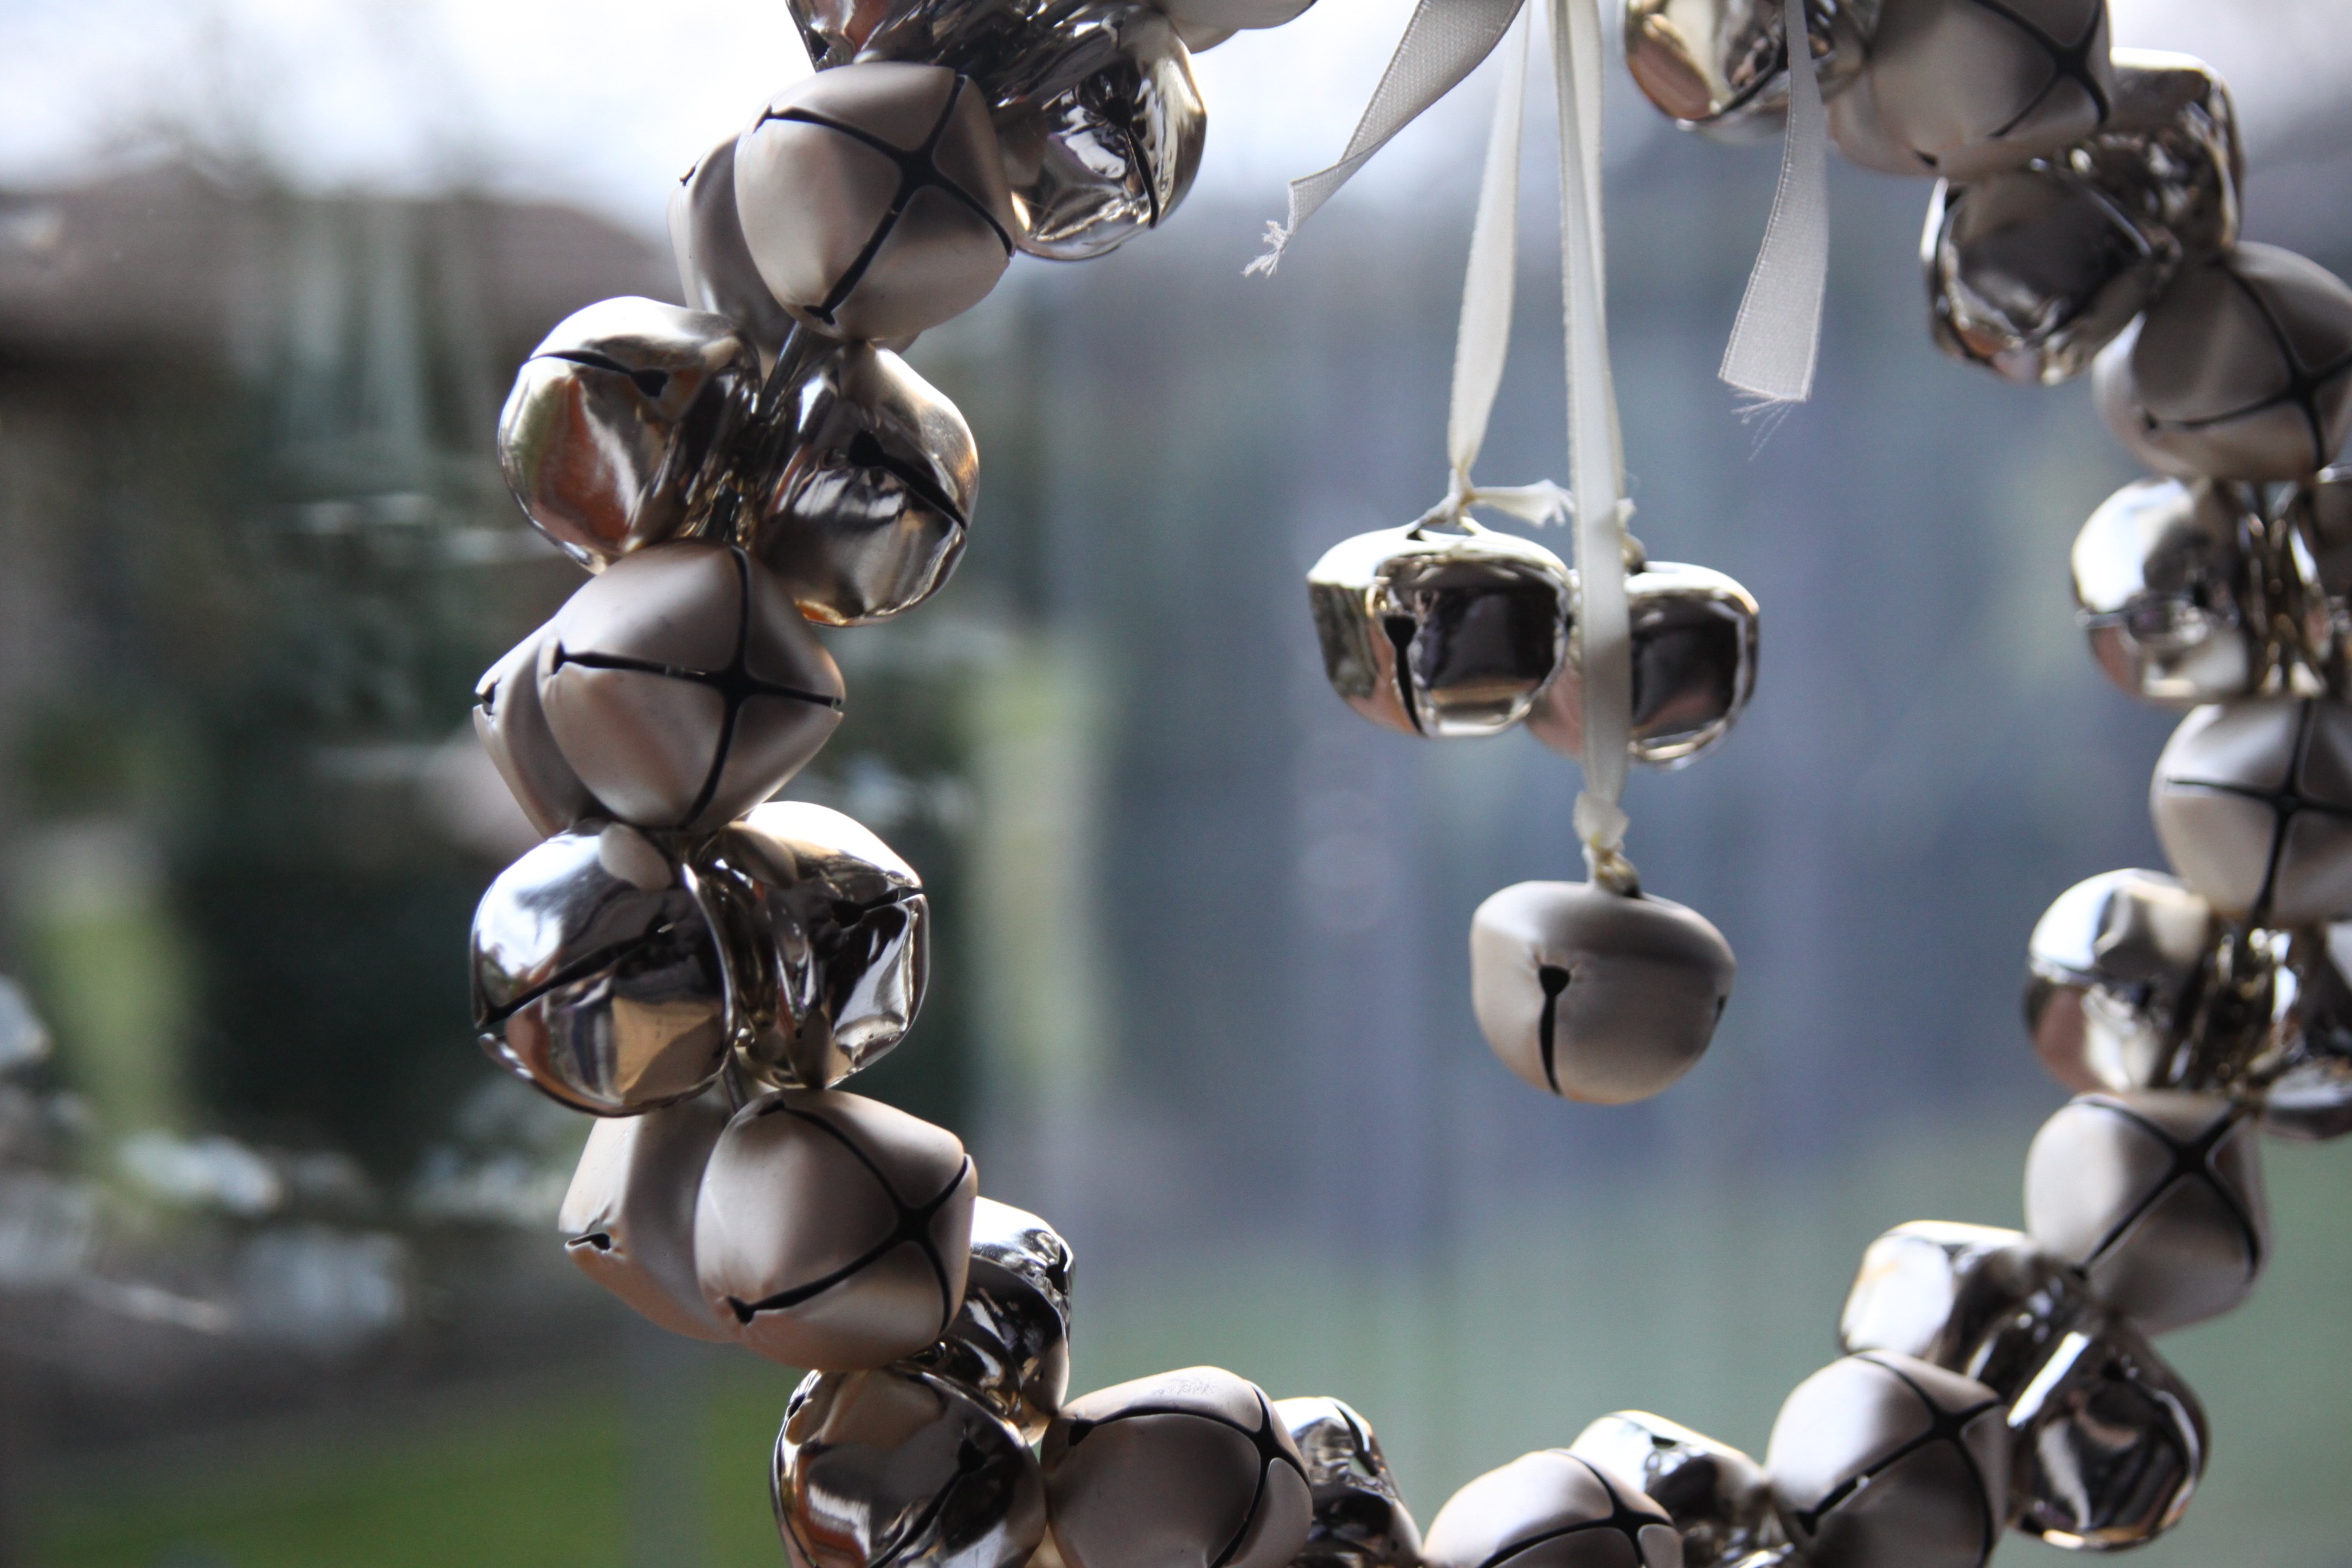
flower, bell, decoration, spring, bead, christmas, lighting, wreath, macro photography